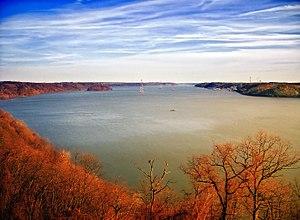
Le parc d'État de Susquehannock est un parc d'État de la Pennsylvanie, dans le comté de Lancaster, aux États-Unis.